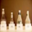
Label: bottle